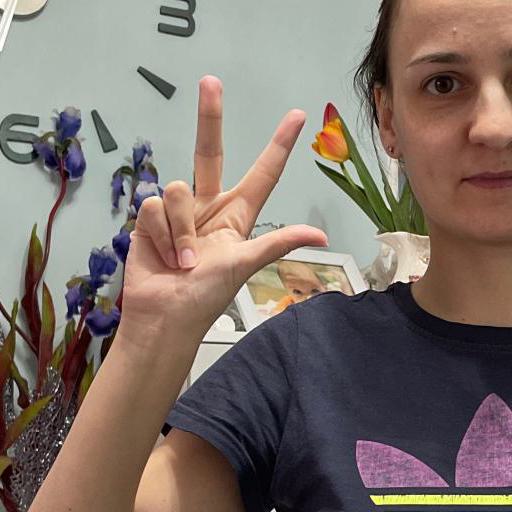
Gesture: three2